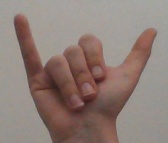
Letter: ya